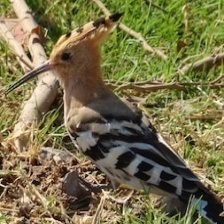
Species: HOOPOES
Scientific name: UPUPIDAE